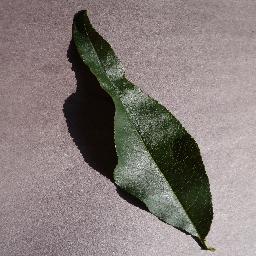
Label: Peach___healthy